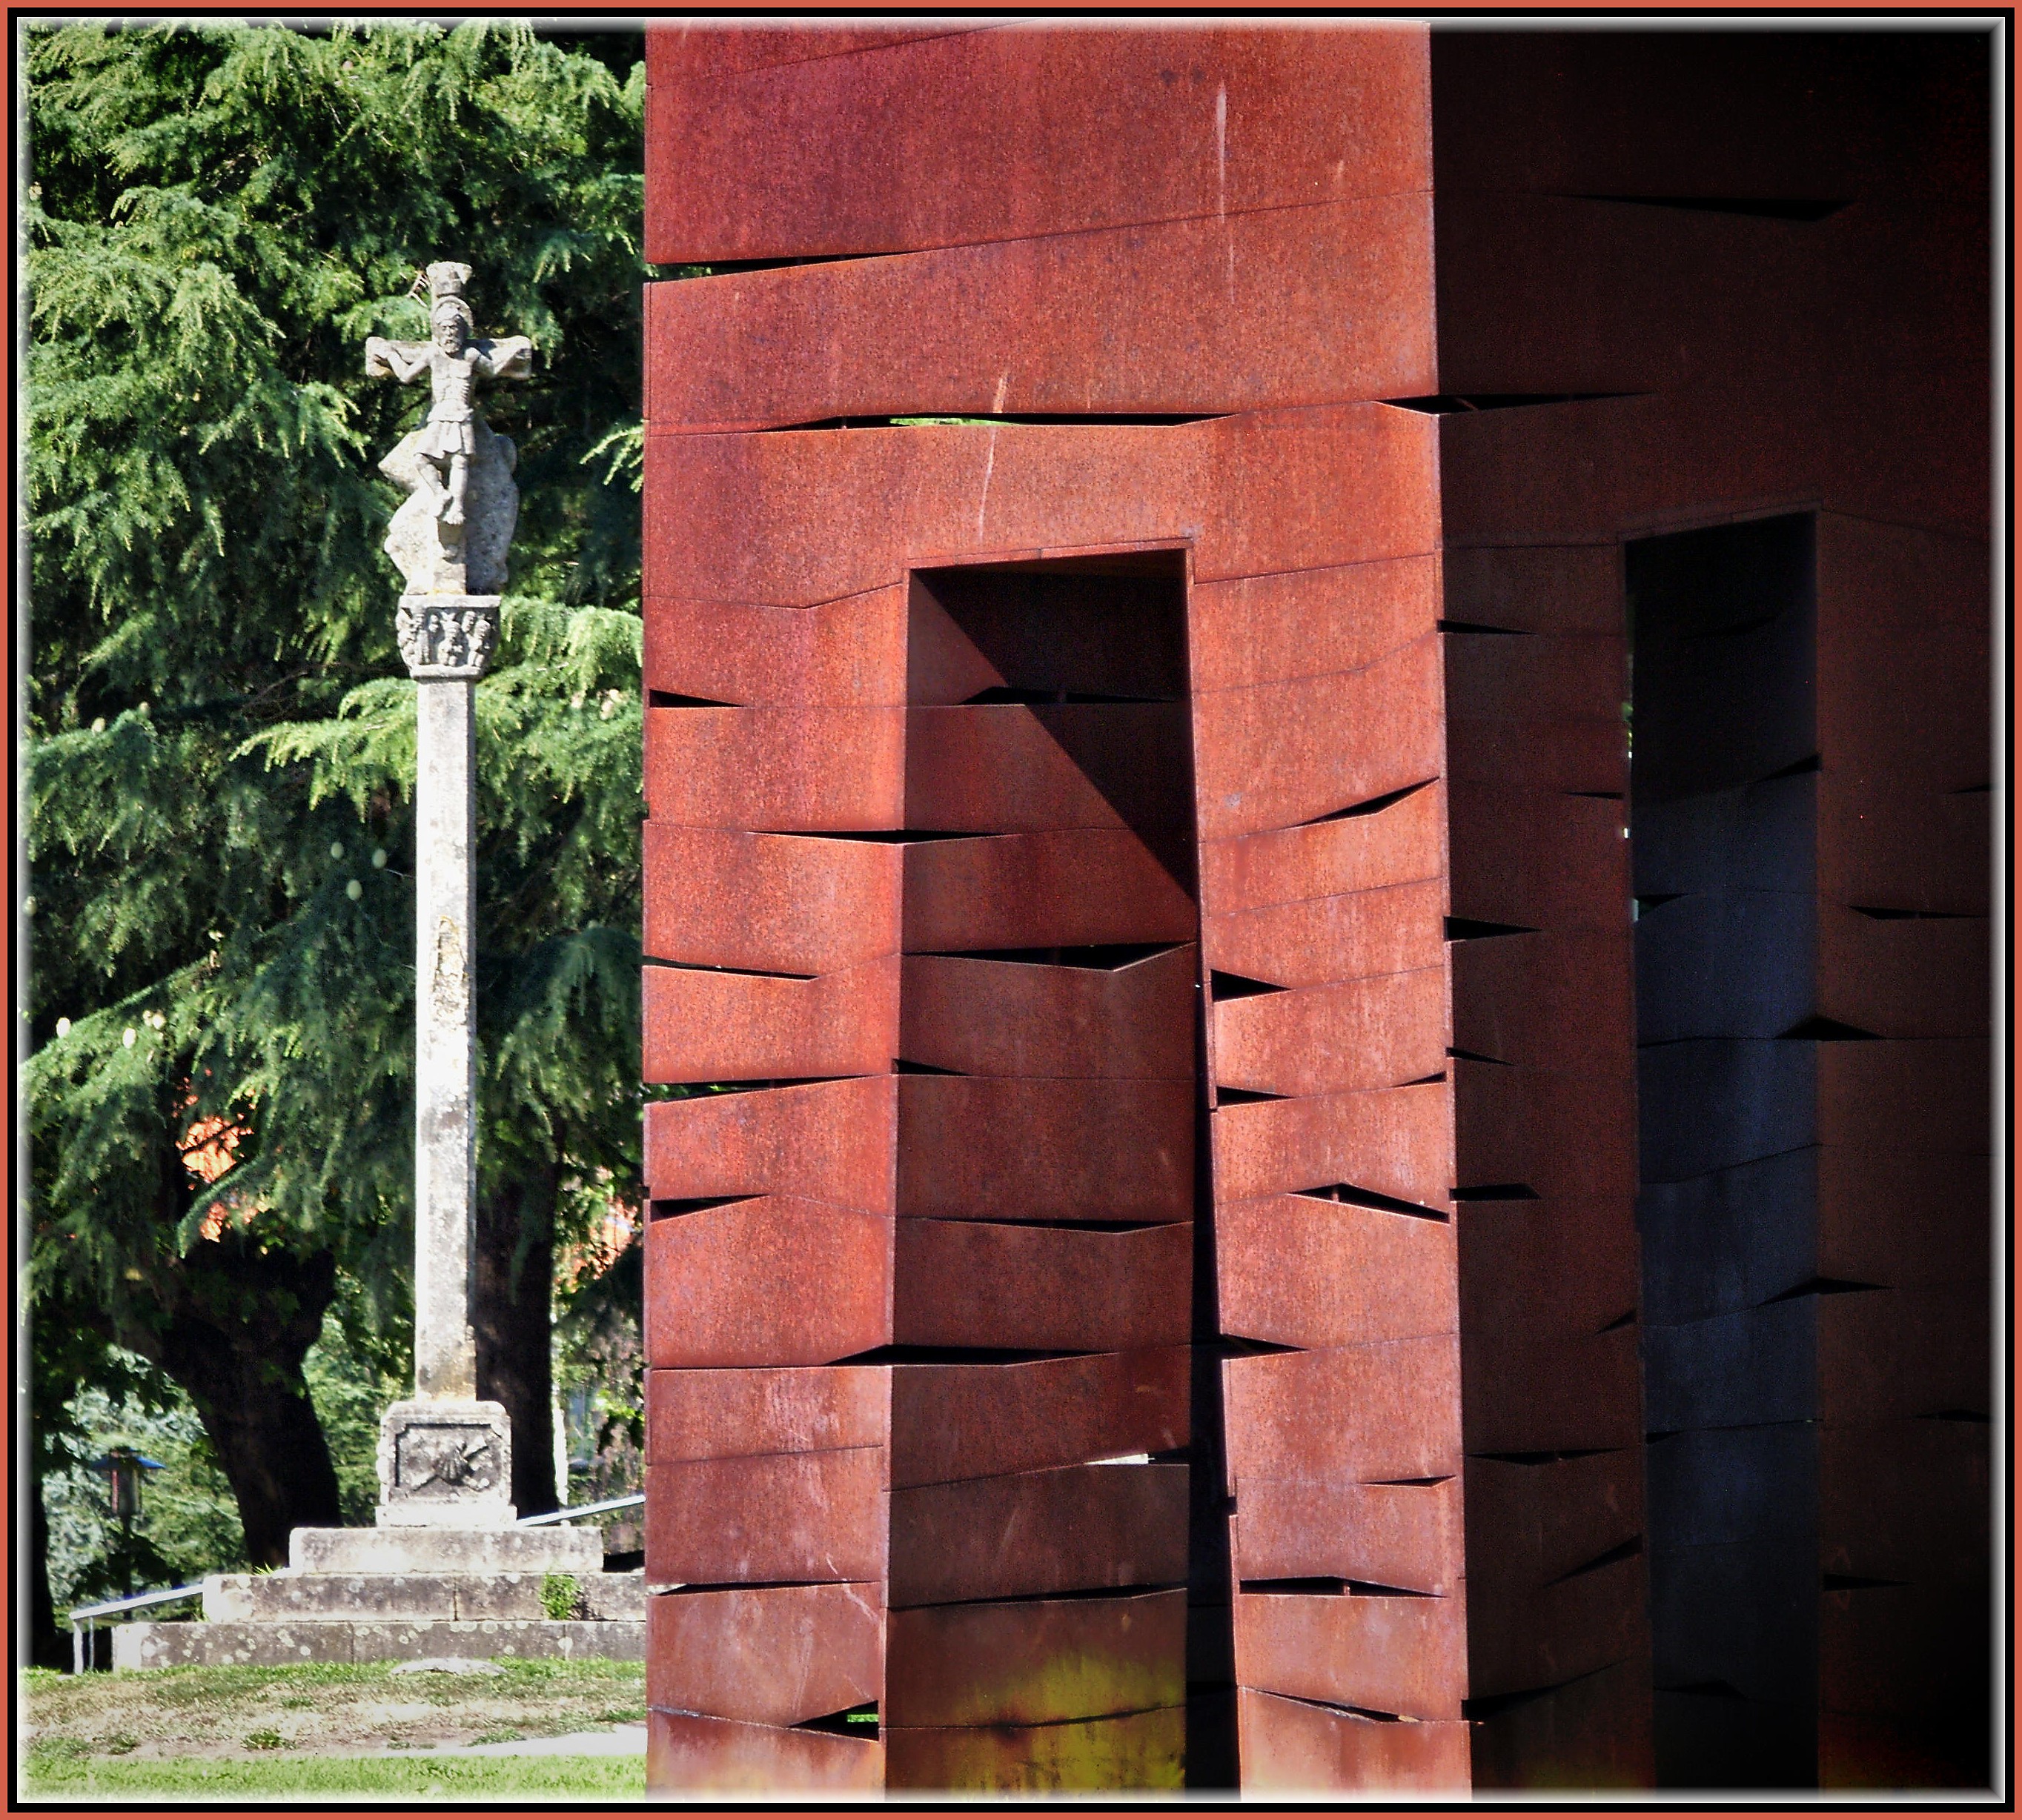
architecture, structure, wood, wall, europe, arch, column, metal, facade, brick, sculpture, memorial, art, spain, europa, escultura, galicia, piedra, crucero, cruceiro, pedra, espana, santiago, monolith, galiza, galice, caminosantiago, compostela, xacobeo, provinciacoru a